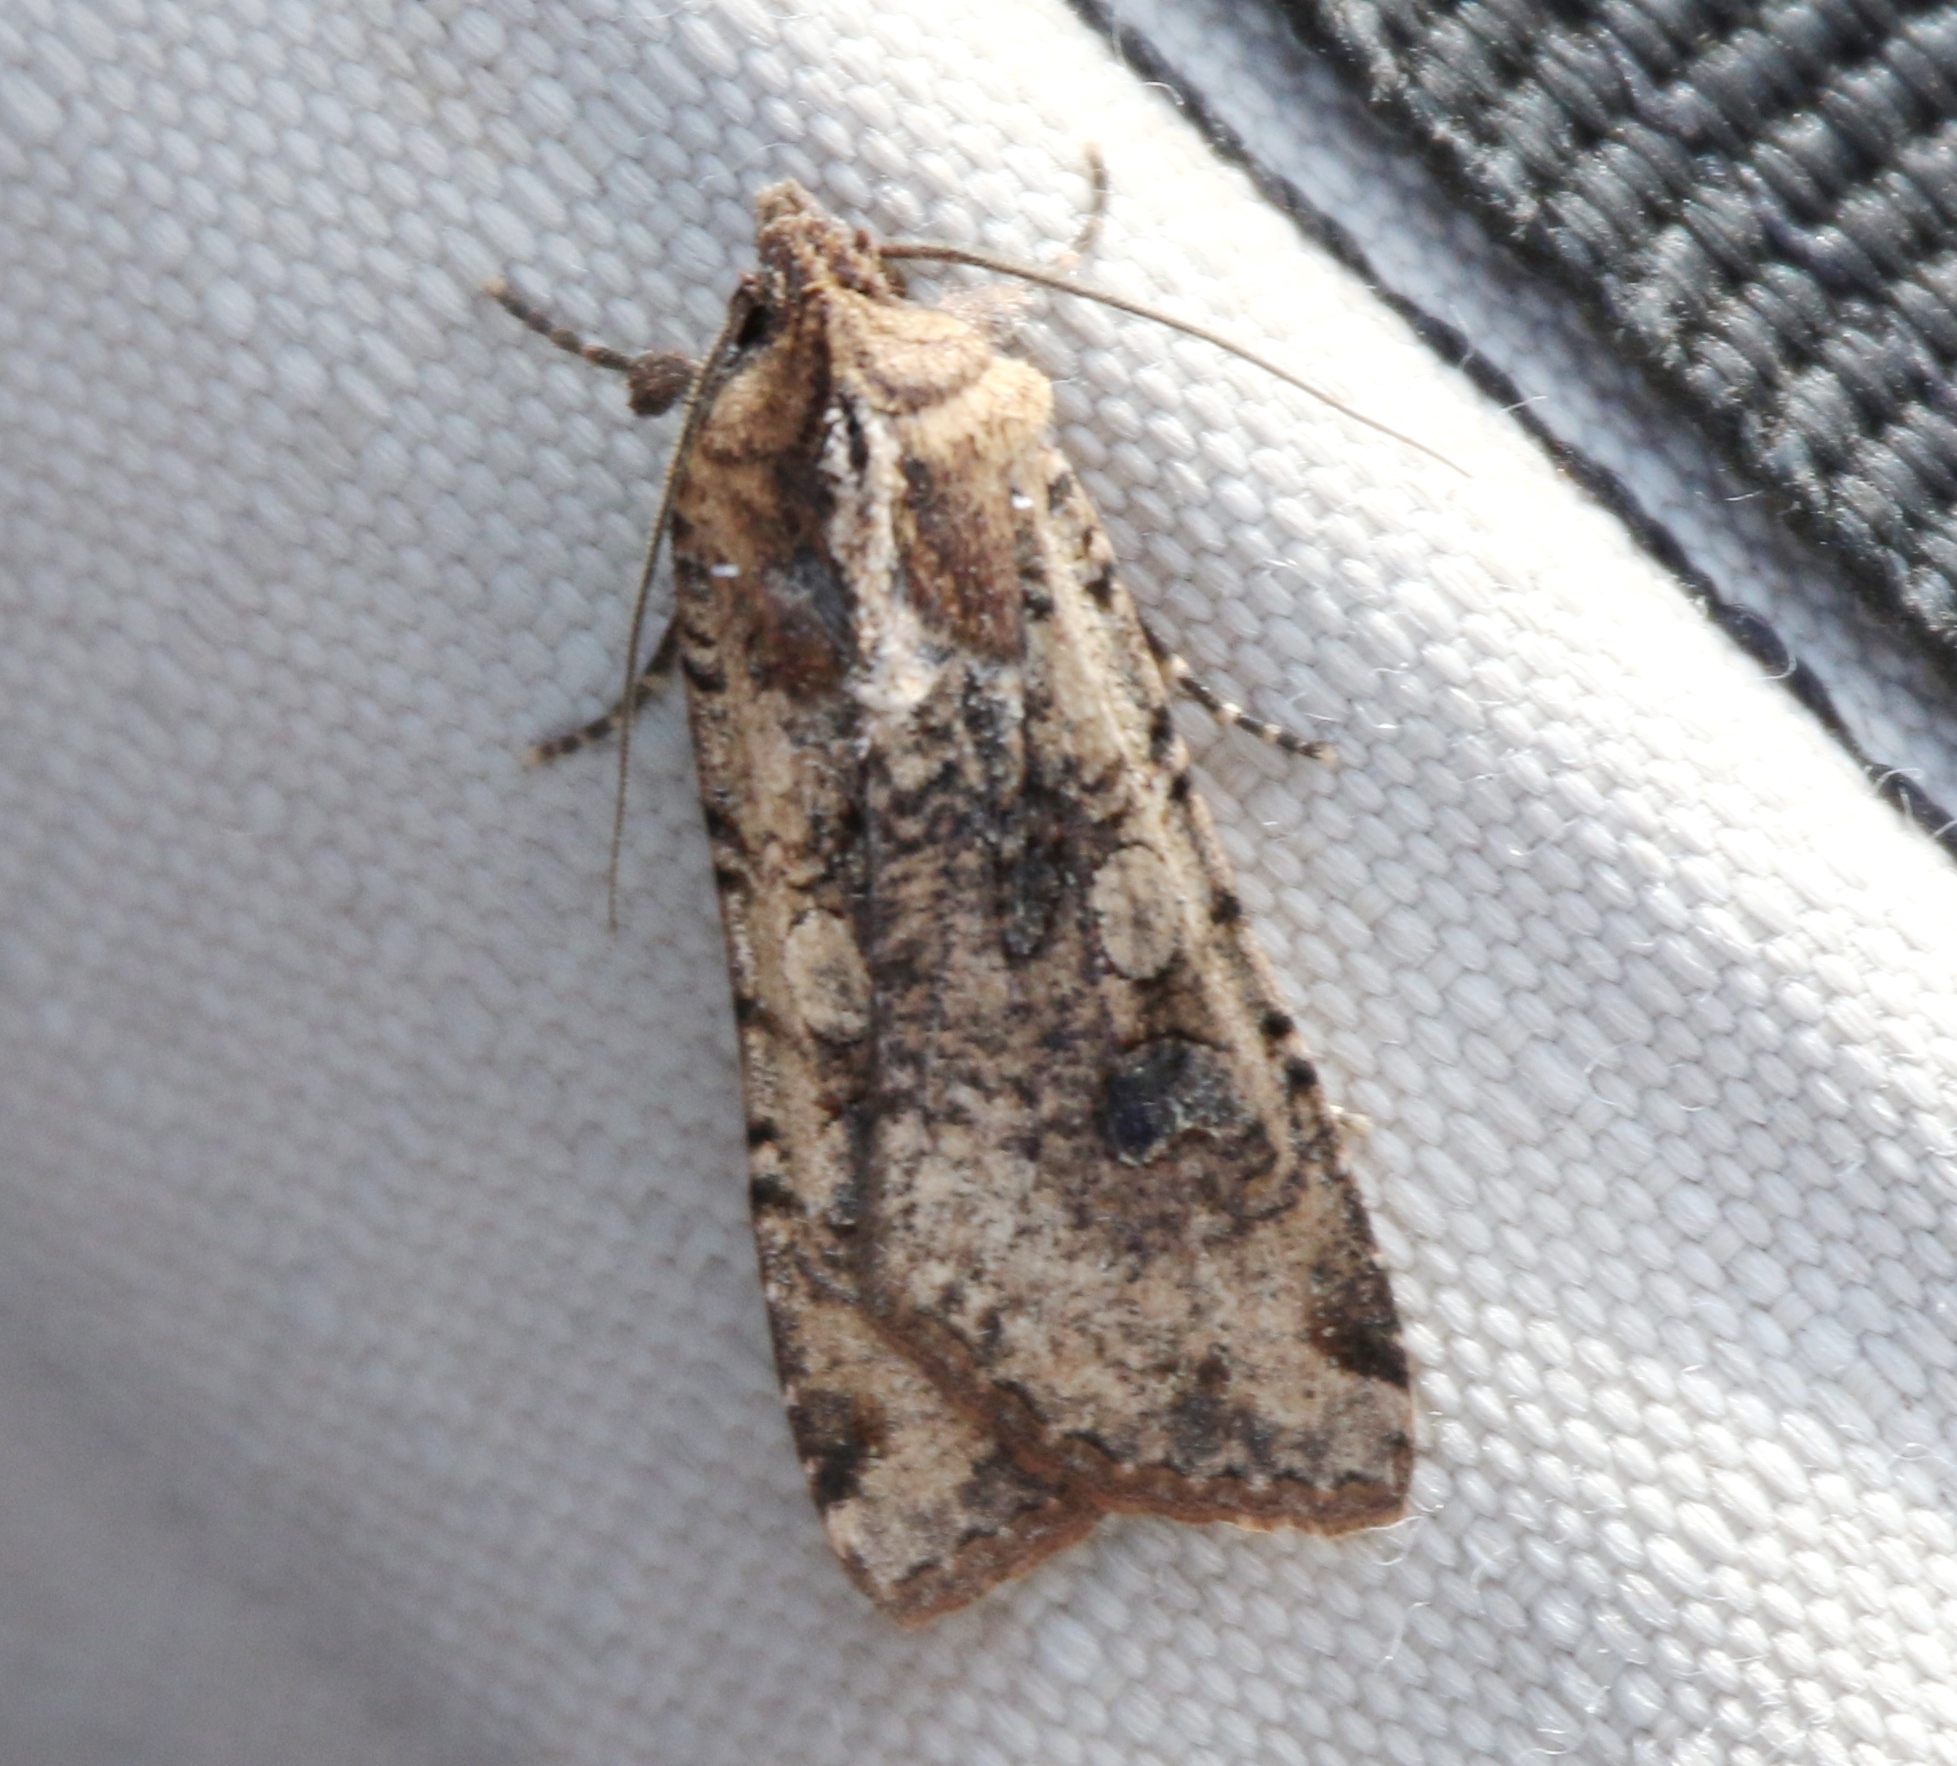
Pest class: cutworms